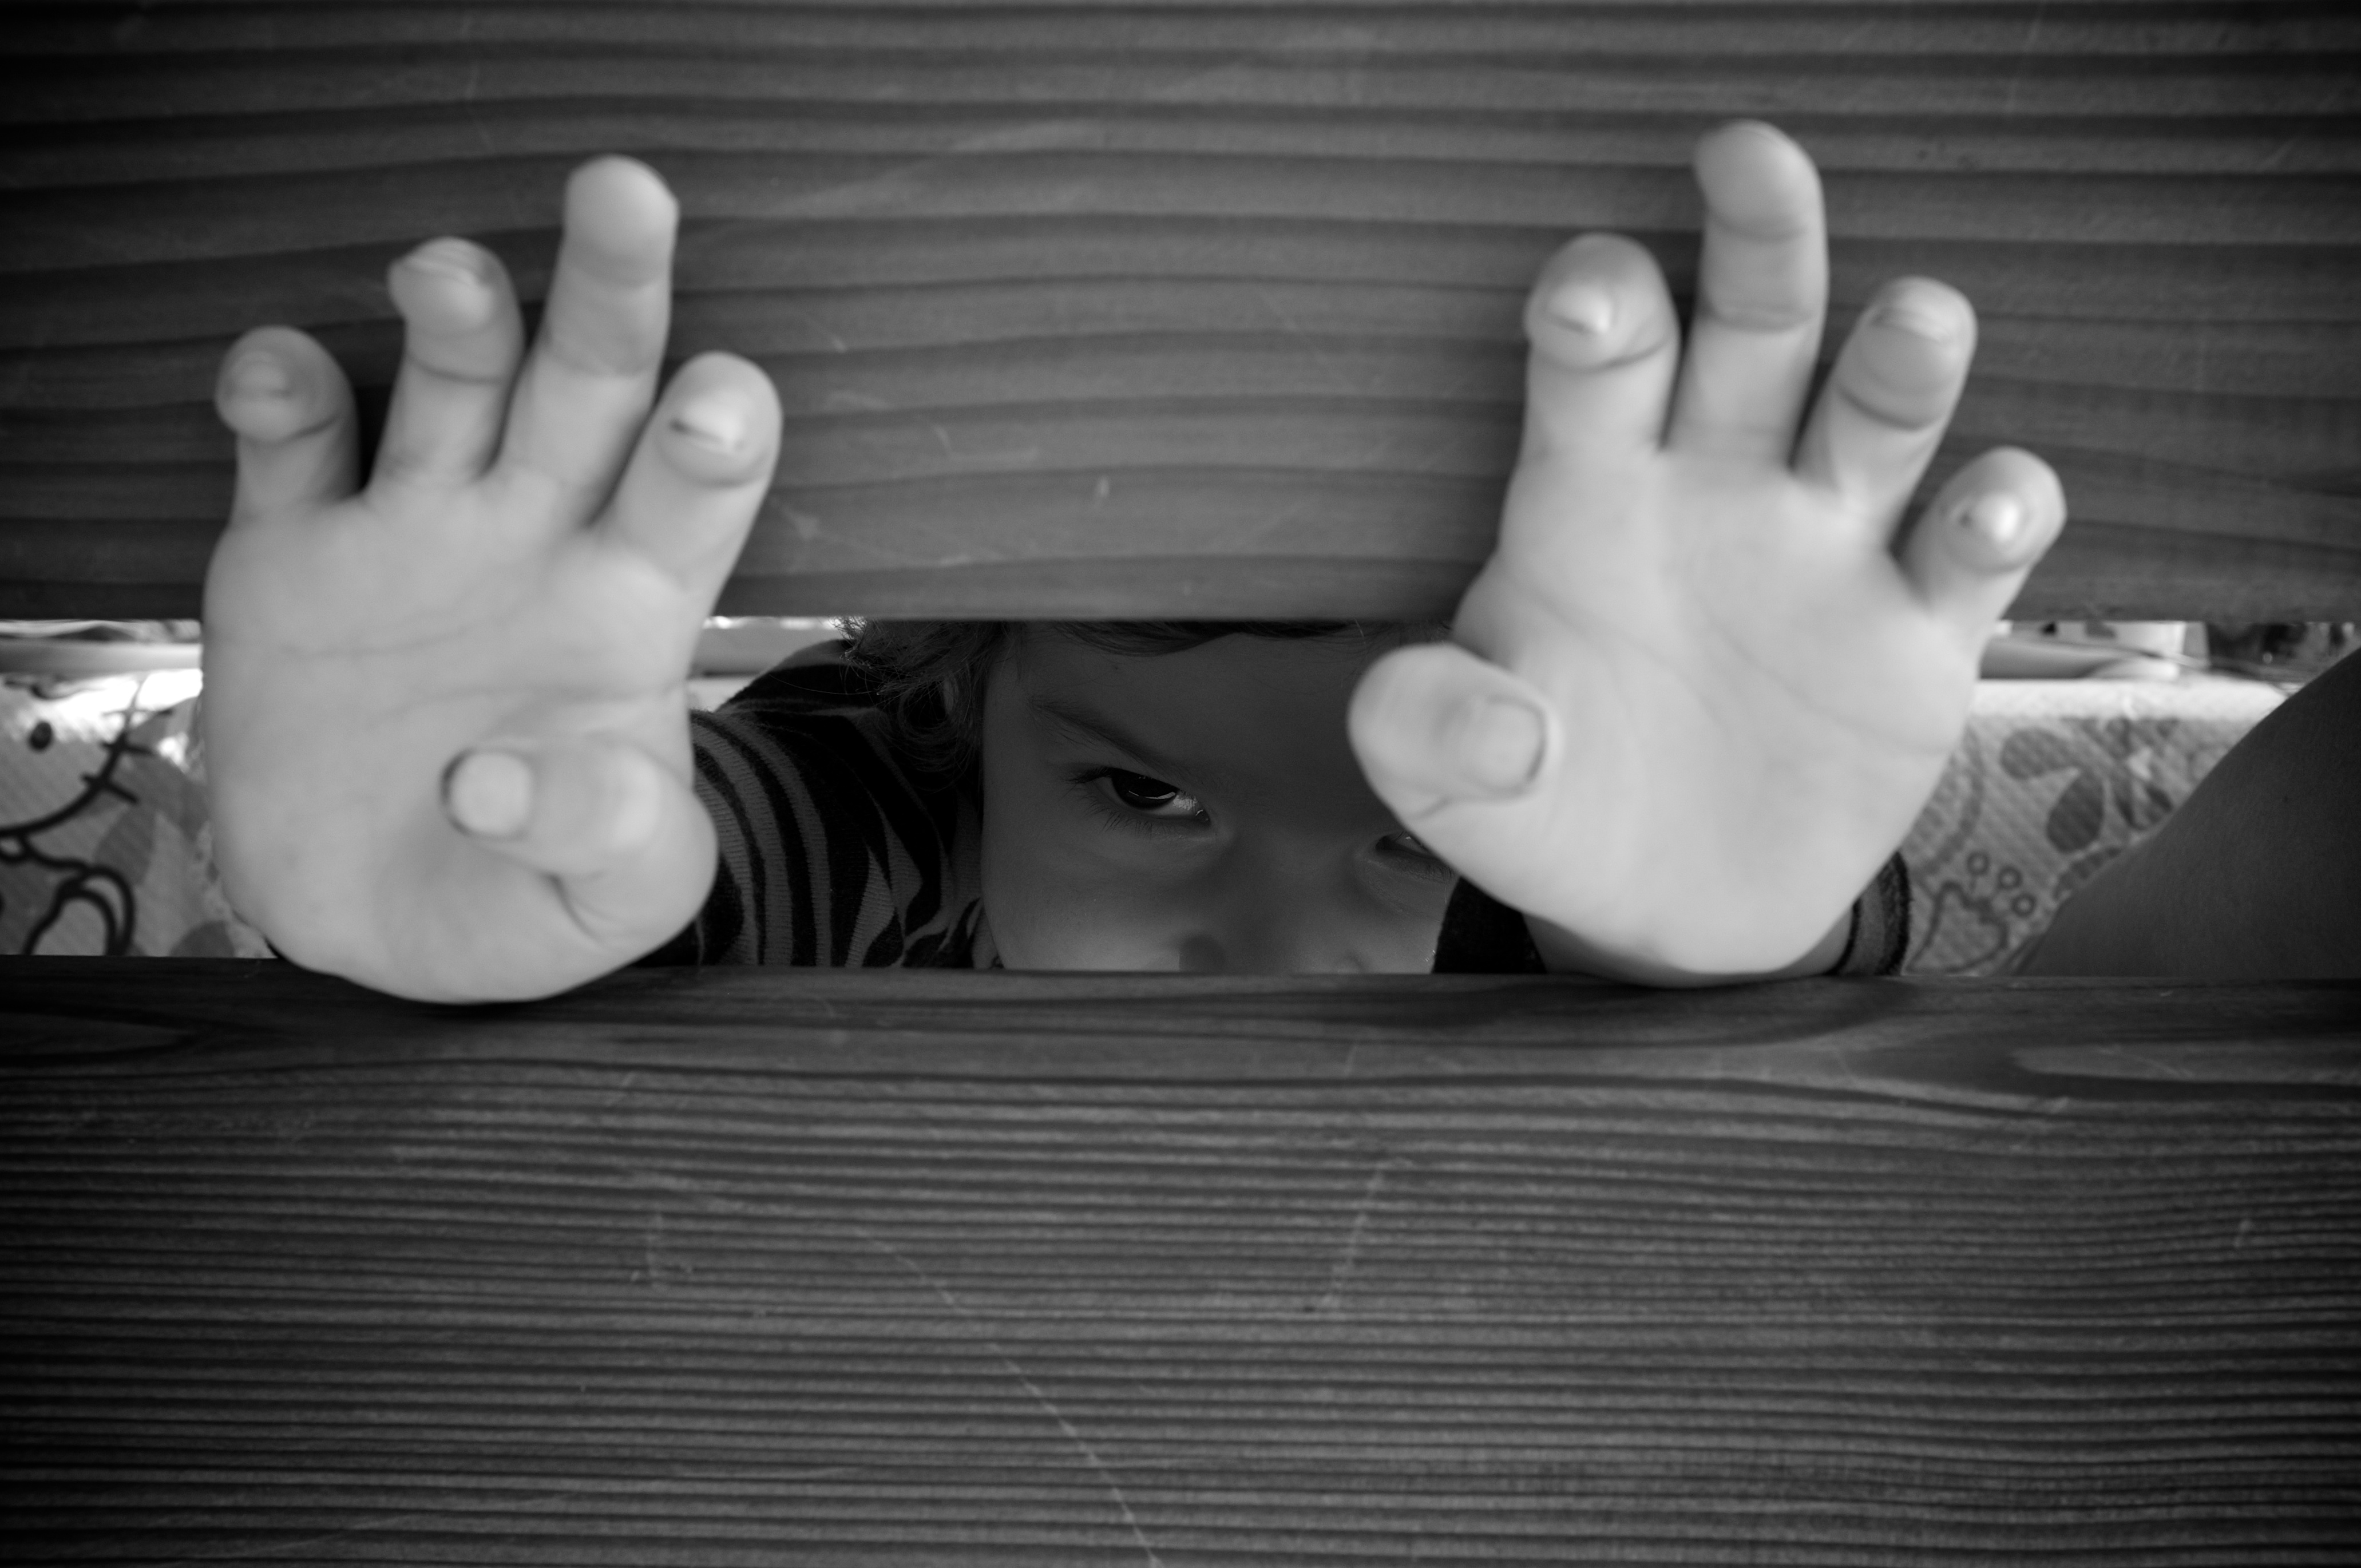
hand, person, black and white, white, street, photography, ebook, leg, finger, sitting, training, child, black, monochrome, human body, streetphotography, flickr, thomas, video, olympus, skin, omd, fuji, leica, emotion, monochrom, leuthard, hcb, thomasleuthard, streettogs, sense, monochrome photography, human positions